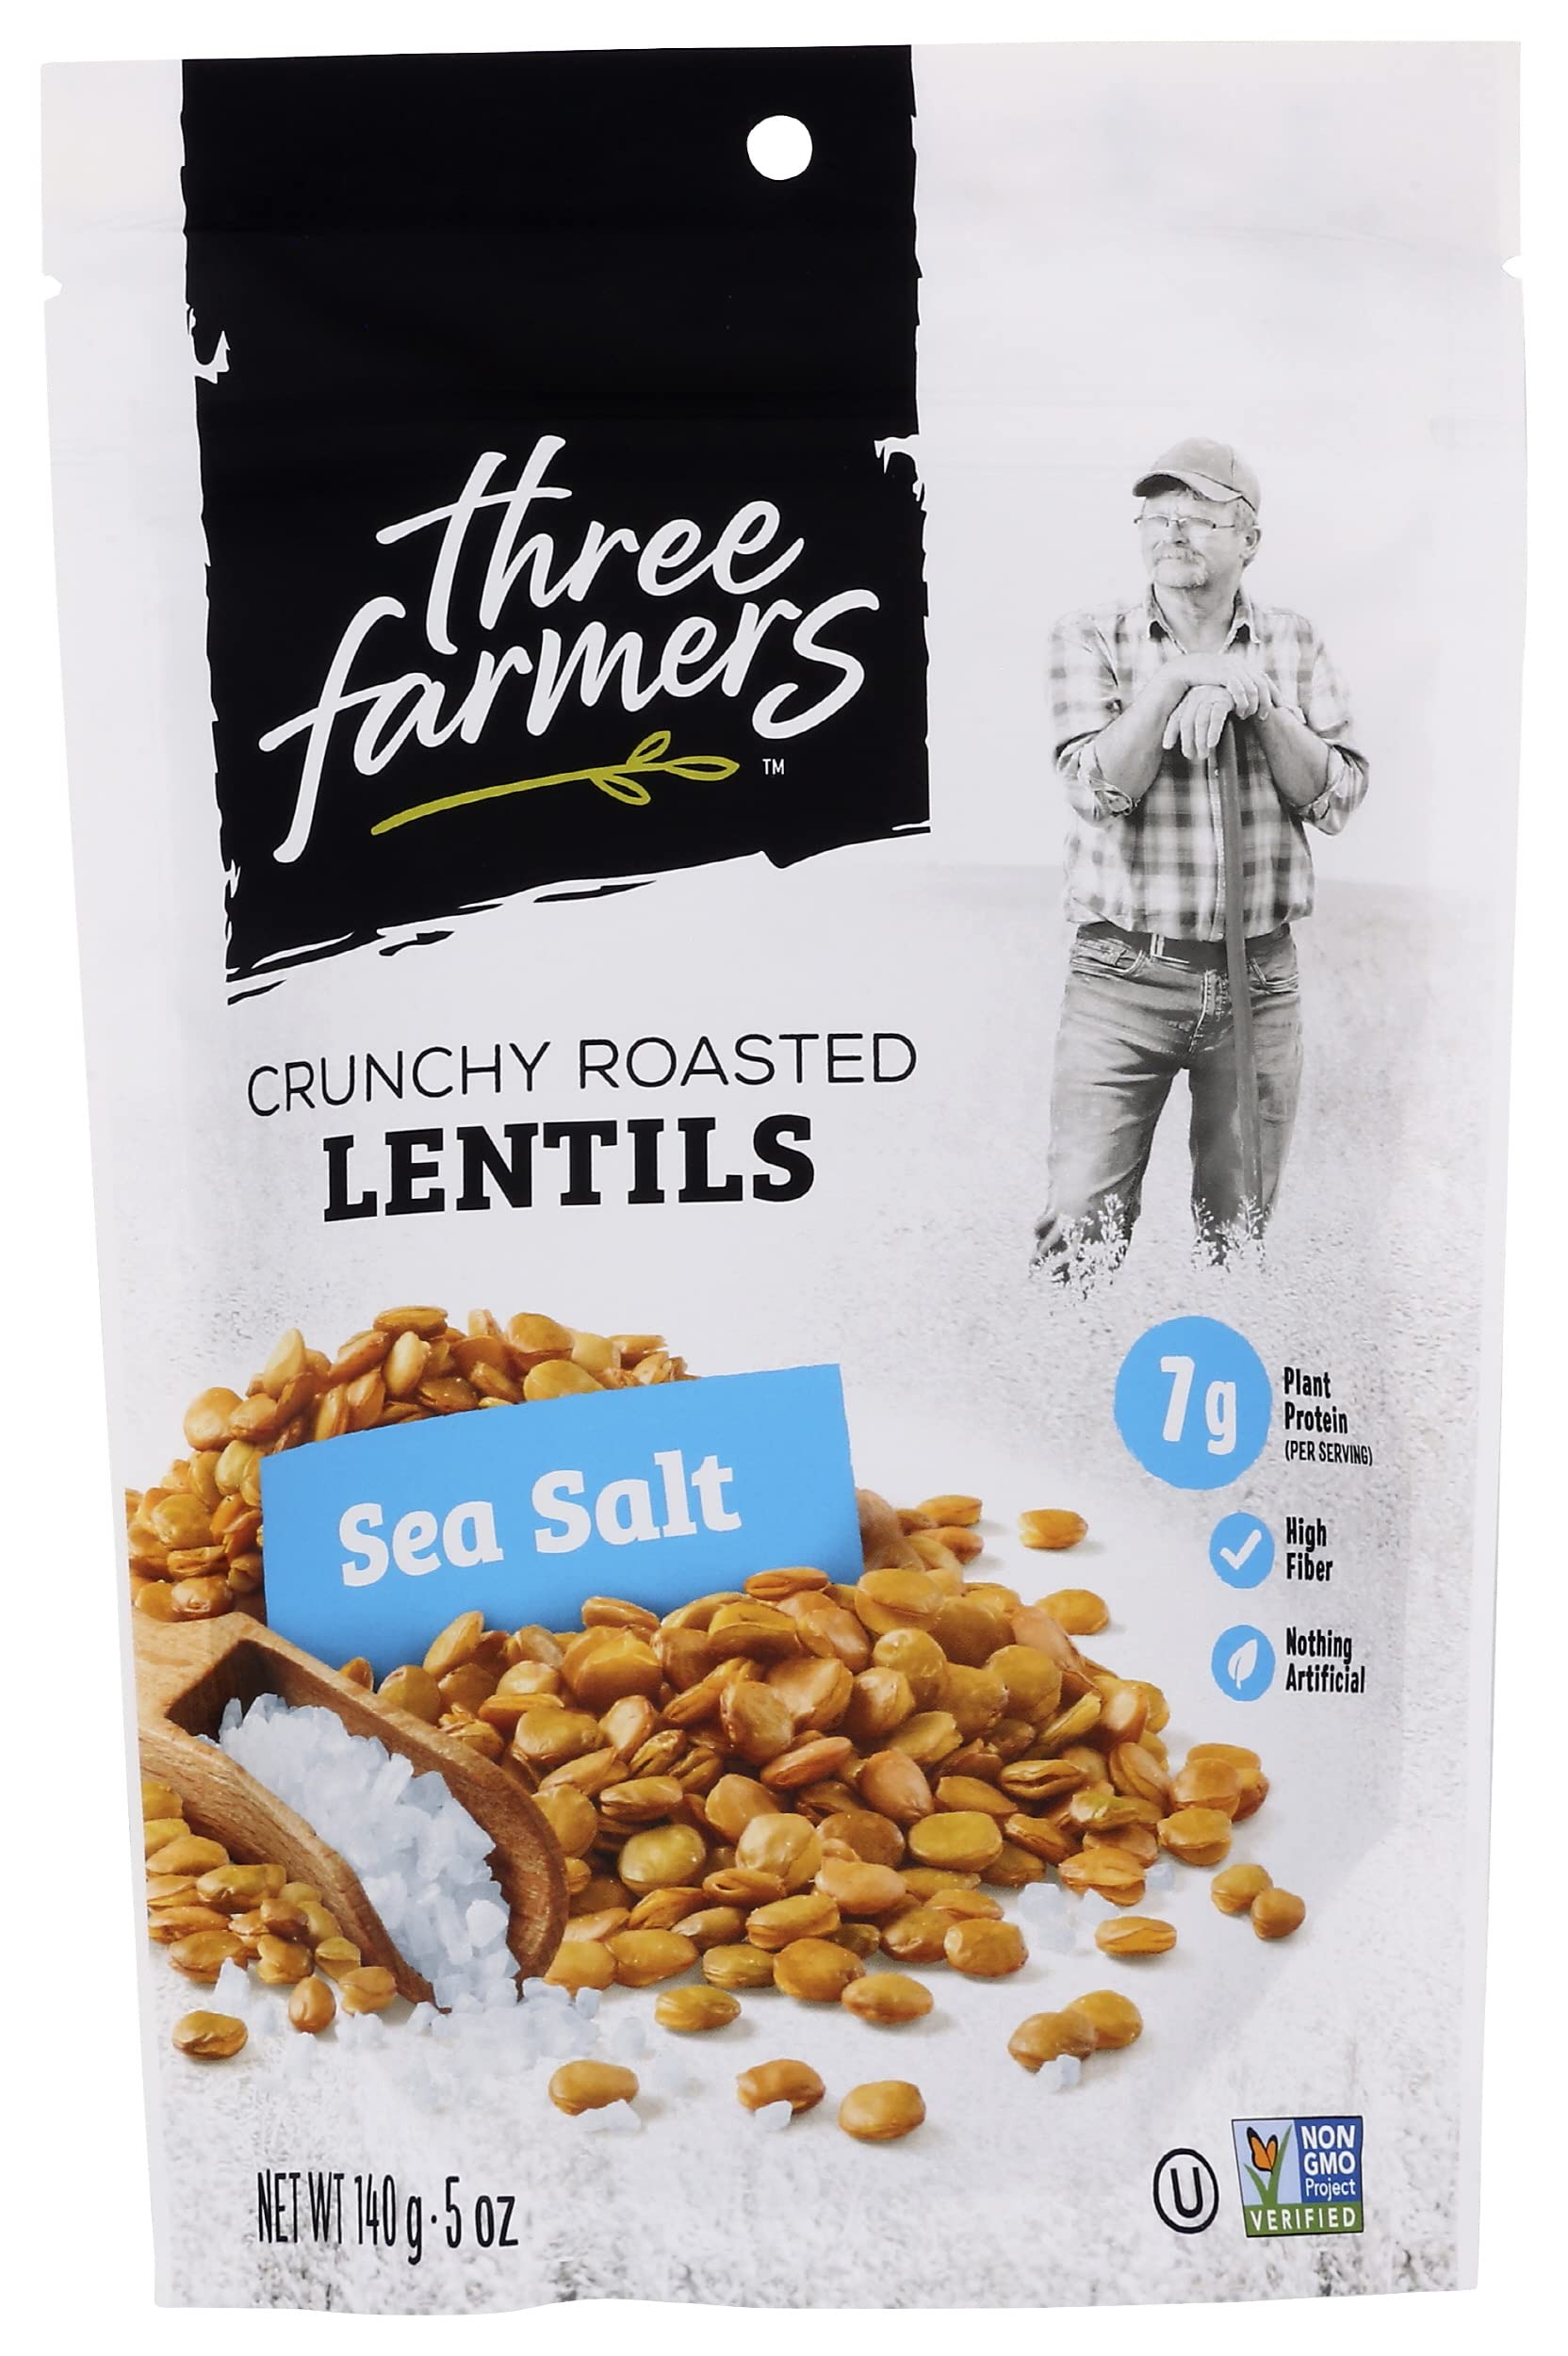
Item Name: Three Farmers Crunchy Little Lentils, Lightly Salted, Vegan, Gluten Free & Non-GMO, 5 Oz (Pack of 6)
Bullet Point: Three Farmers Crunchy Little Lentils, Lightly Salted, Vegan, Gluten Free & Non-GMO, 5 Oz (Pack of 6)
Value: 30.0
Unit: Ounce

Price: 32.02